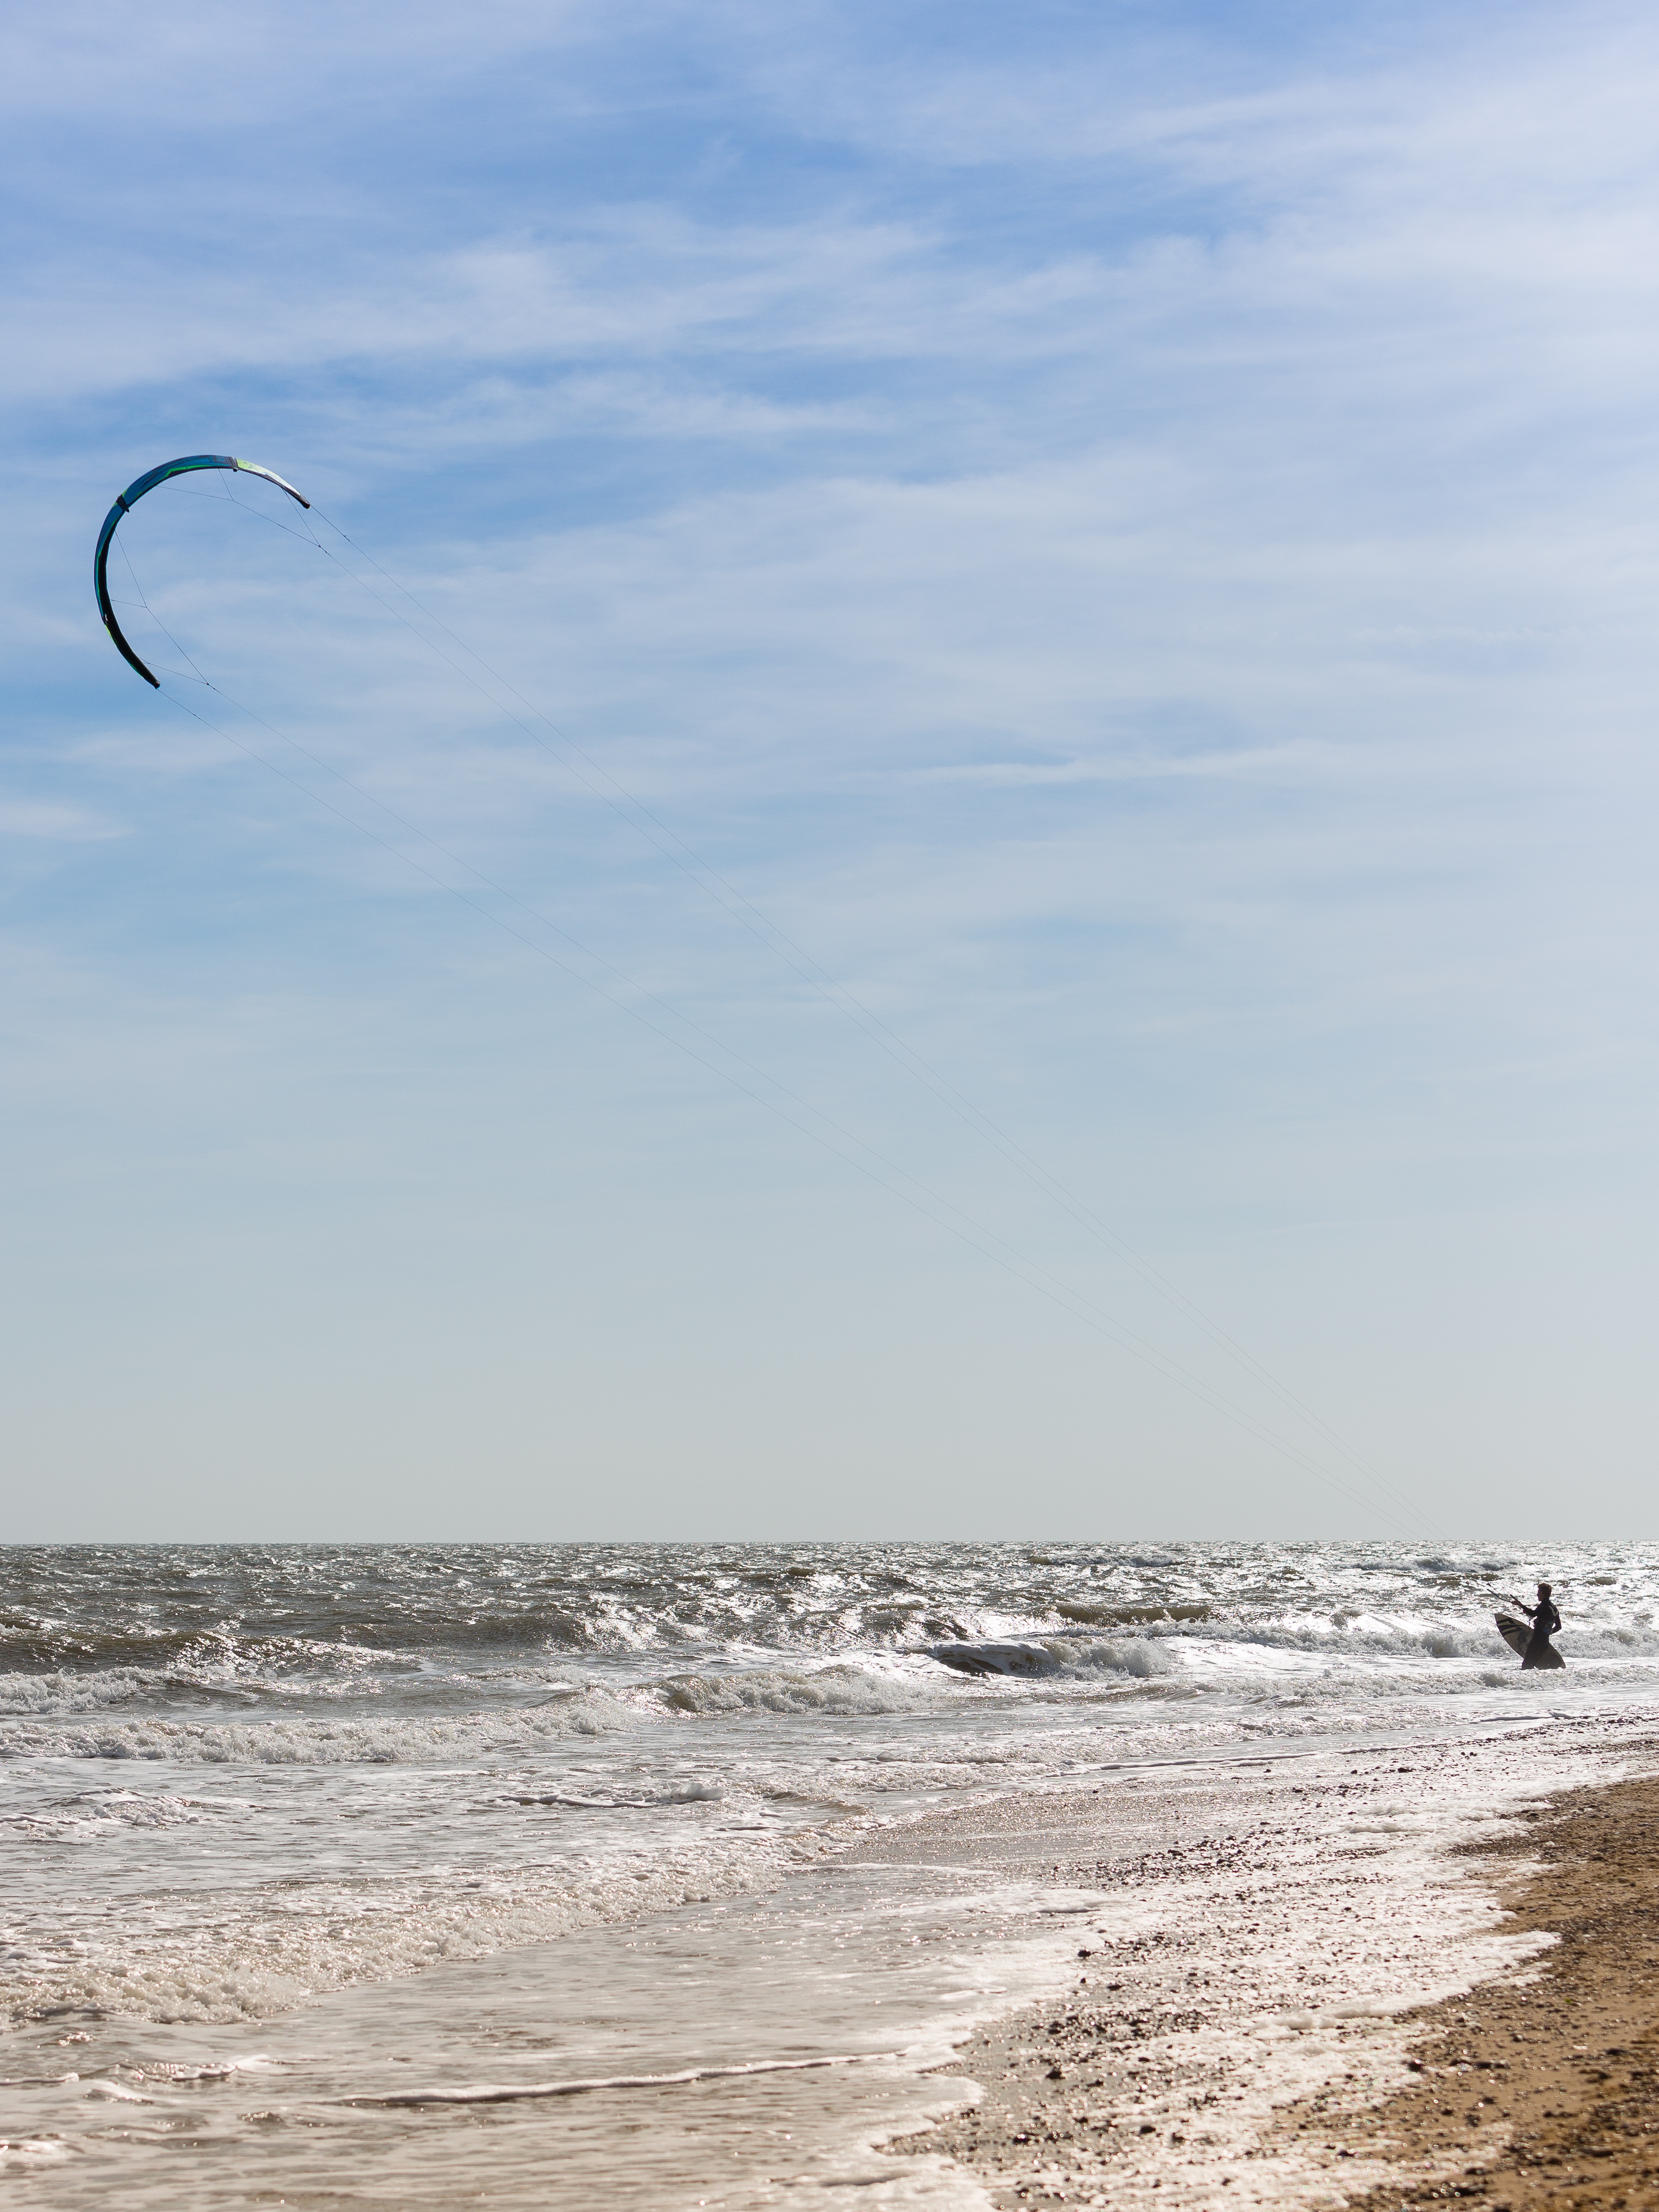
man, beach, sea, coast, water, sand, ocean, sky, sport, shore, wave, wind, surfer, surf, surfing, kite, surfboard, body of water, kiteboarding, kiteboard, kite surfer, mudflat, wind wave